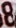
Number: 8